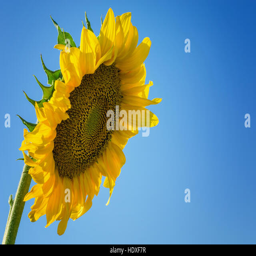
yellow sunflower against the blue sky